Babson-Alling House

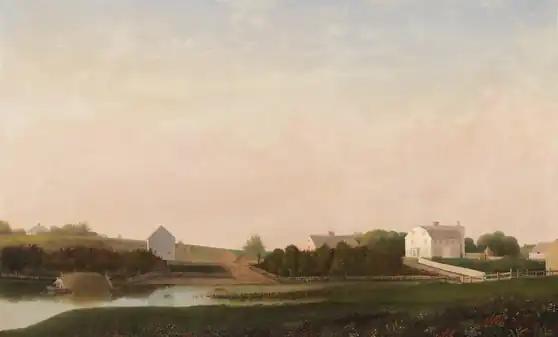

While no prehistoric sites are currently recorded on the property, it is possible that sites are present. The physical characteristics of the property, including its elevated level to moderately sloping and well-drained location in close proximity to Annisquam River wetlands, indicate favorable locational criteria for Native American subsistence and settlement activities. Four known prehistoric sites are also recorded in the general area (within one mile), all of which border Annisquam River wetlands. Given the above factors, the historic land use of the property, and the small size (20,000 square feet) of the lot, a moderate potential exists for locating significant prehistoric survivals.